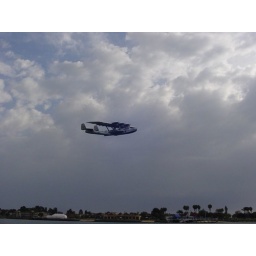
A rare Dornier flying boat flew by several times.